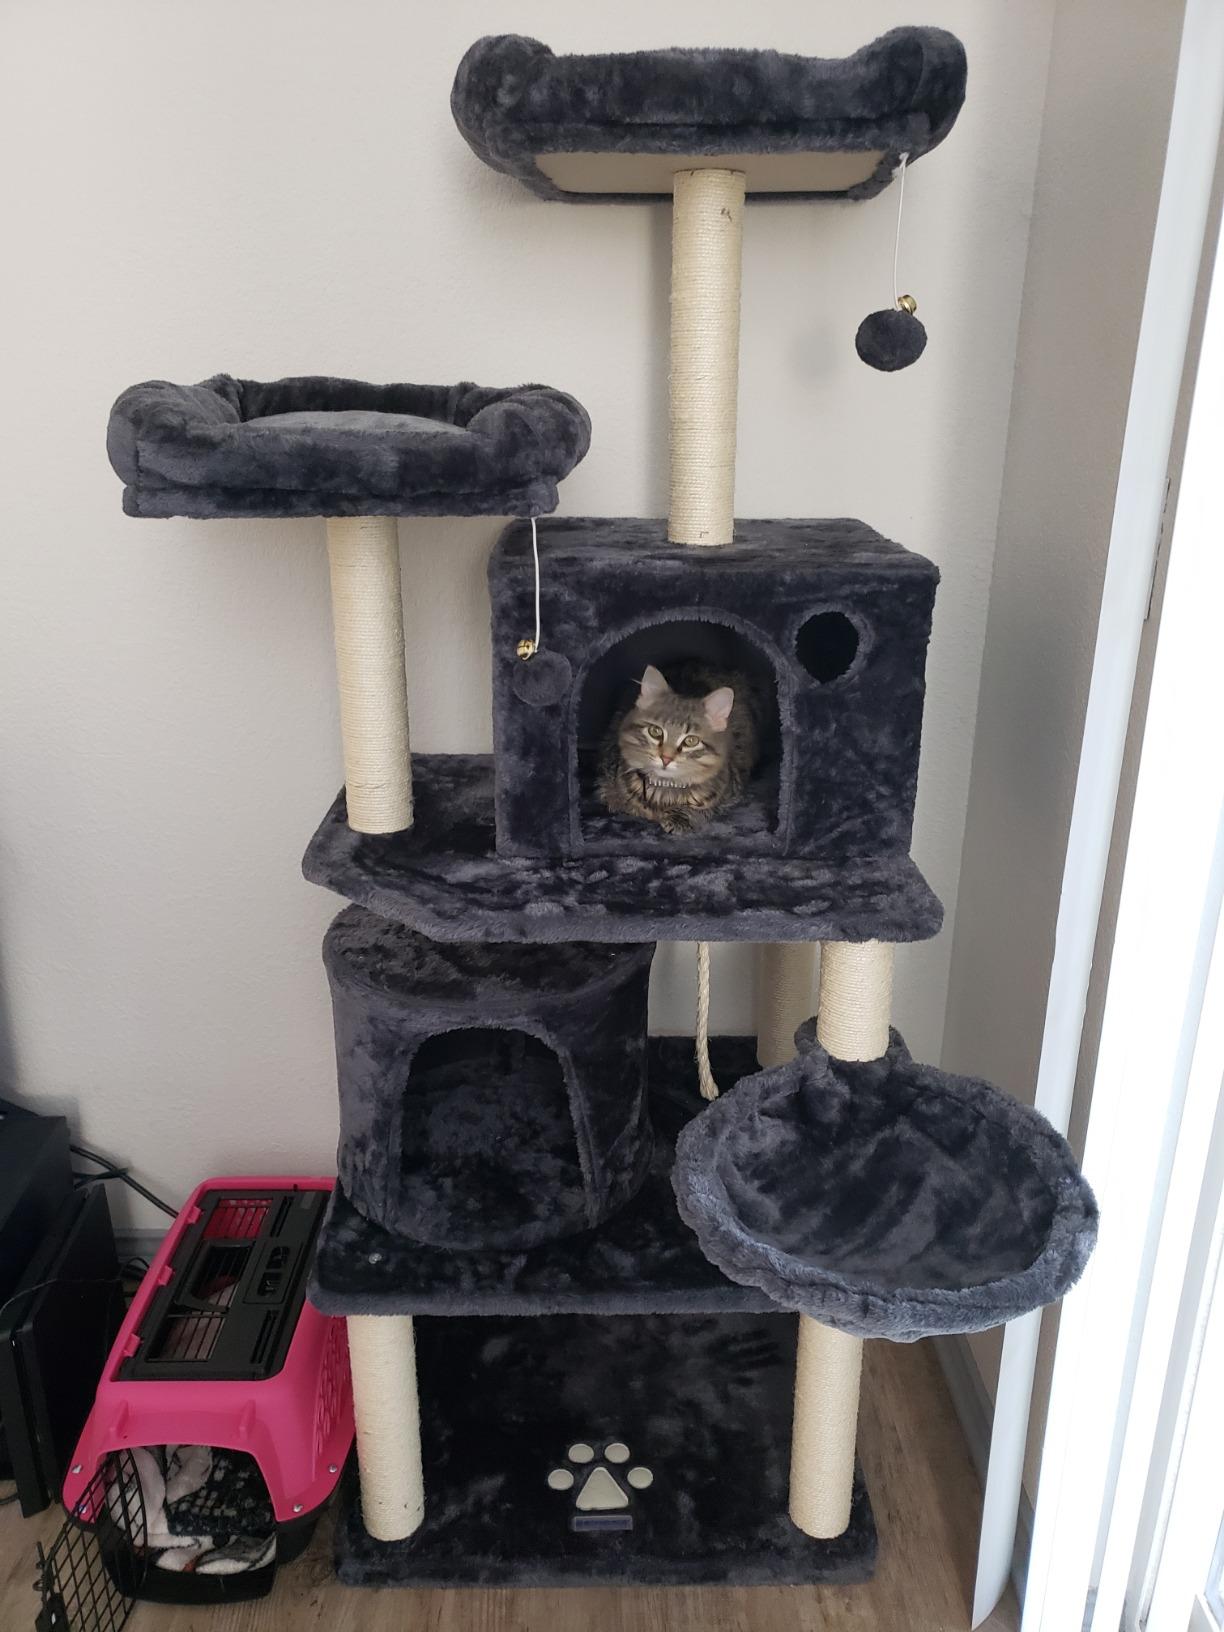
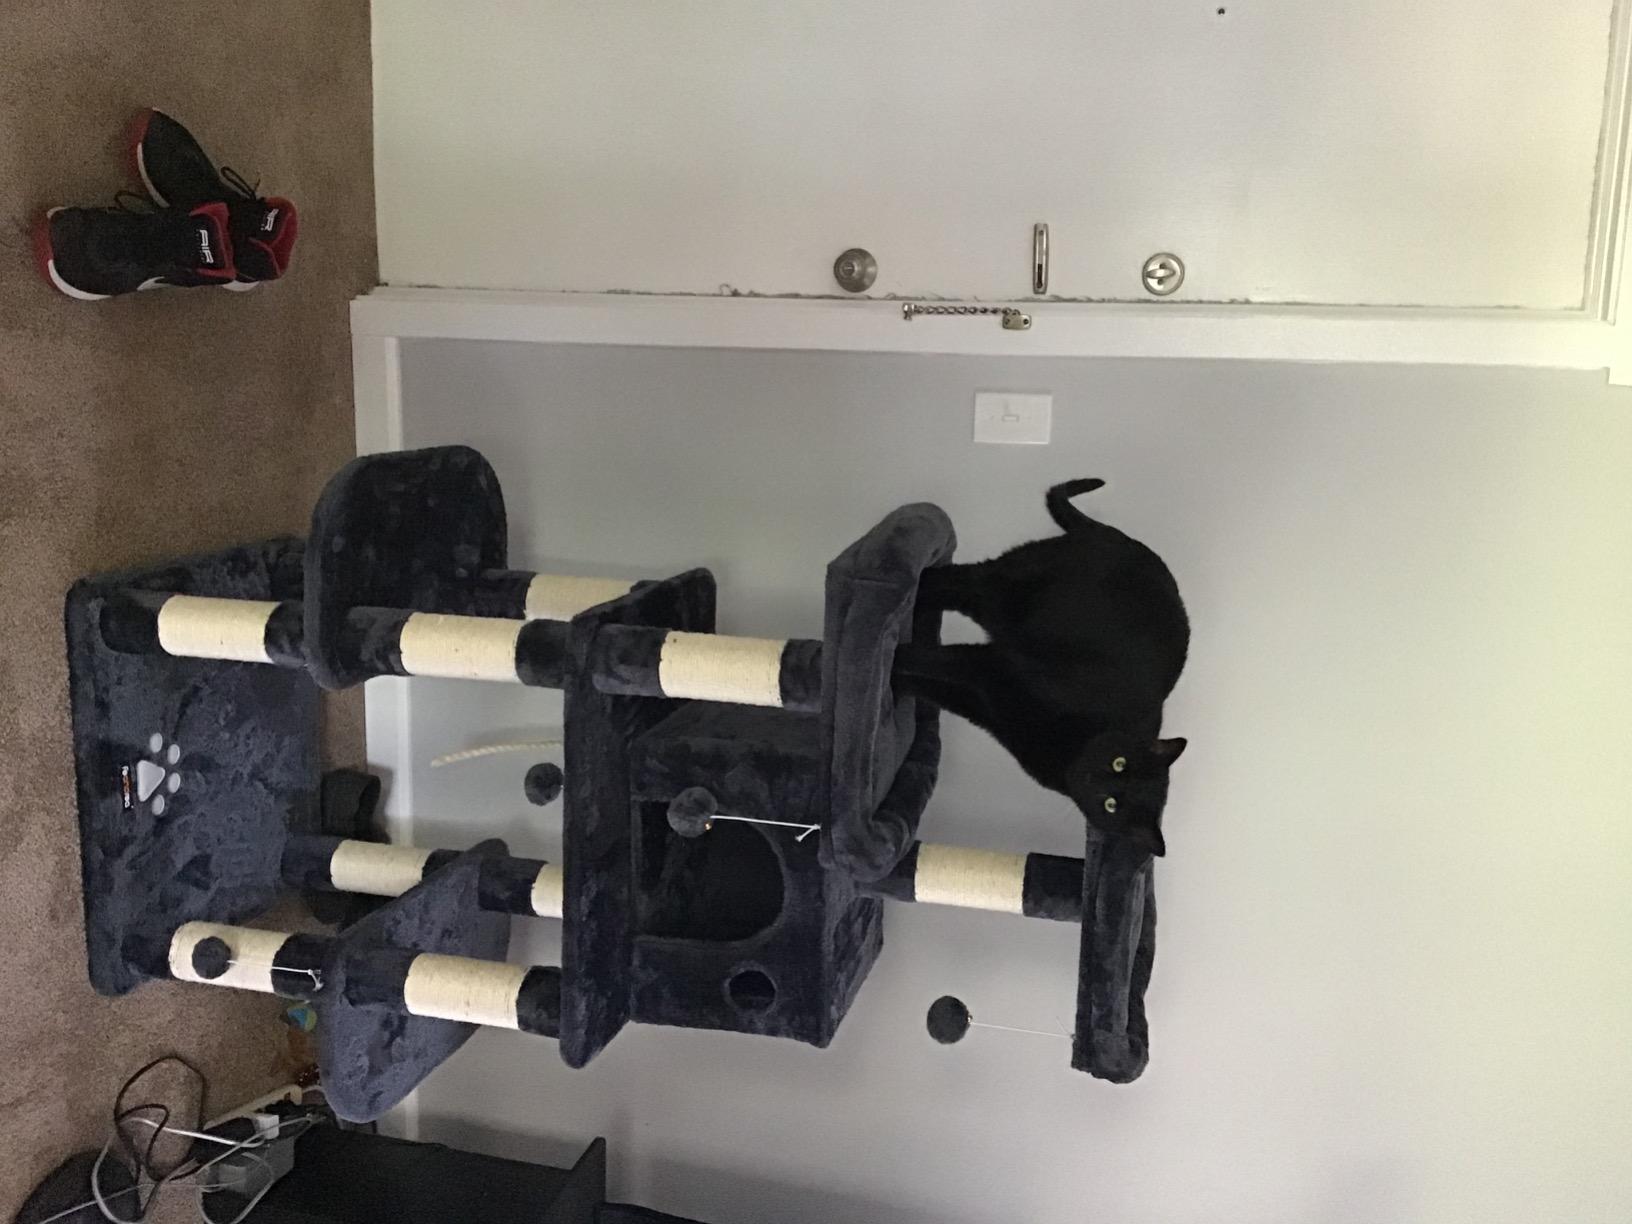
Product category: items_cat tree
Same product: no